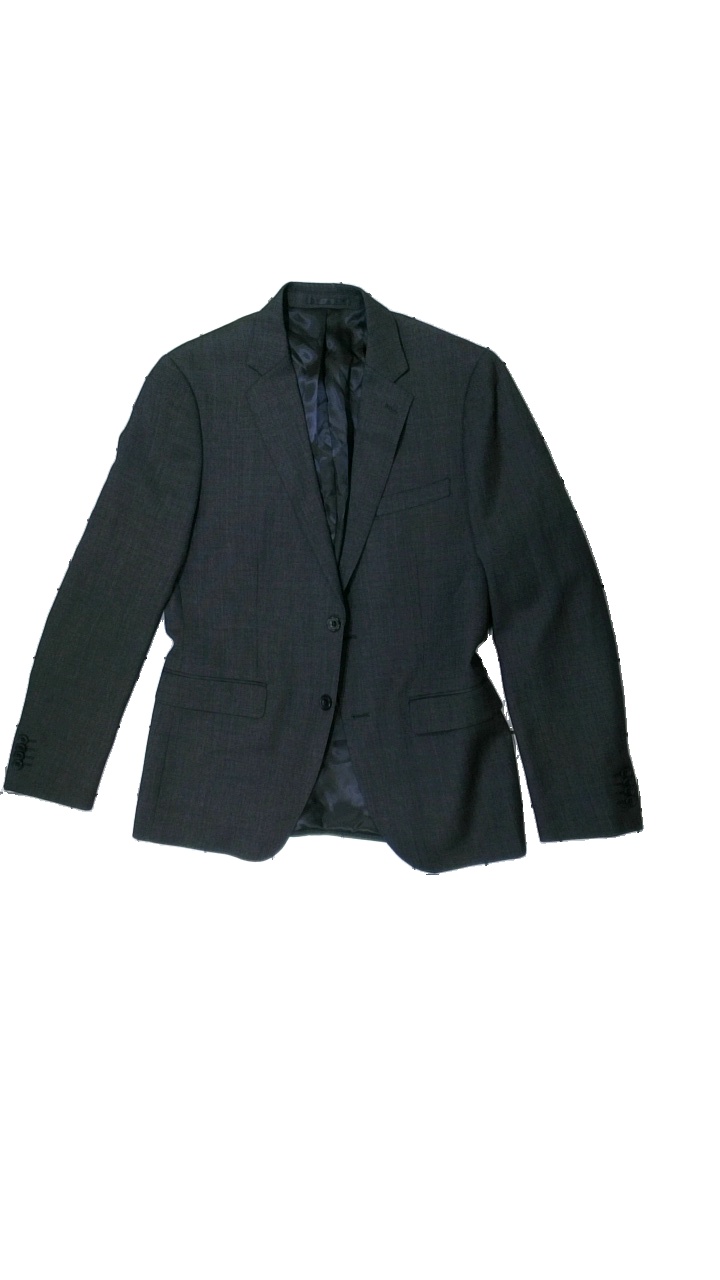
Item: Blazer (Men)
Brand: Missing
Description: grey blazer
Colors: Grey
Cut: Regular
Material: unknown
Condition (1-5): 5
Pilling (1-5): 5
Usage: Reuse
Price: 50-100